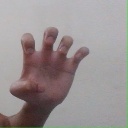
अक्षर: झ